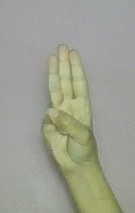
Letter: thaa